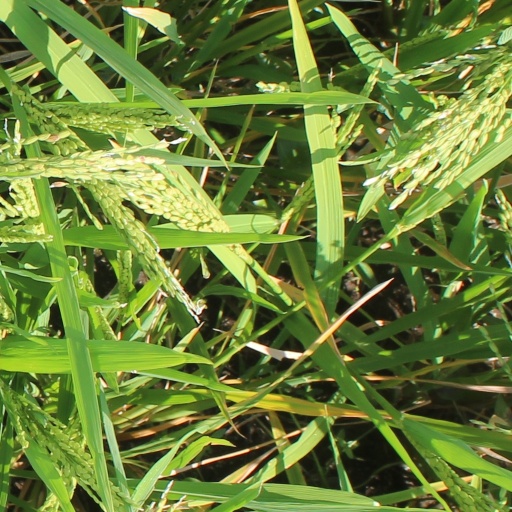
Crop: rice